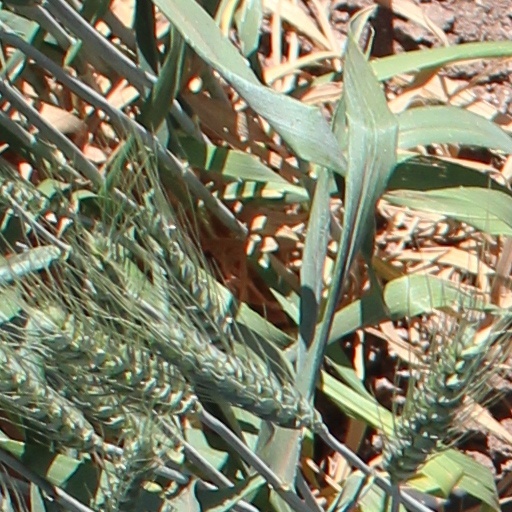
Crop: wheat